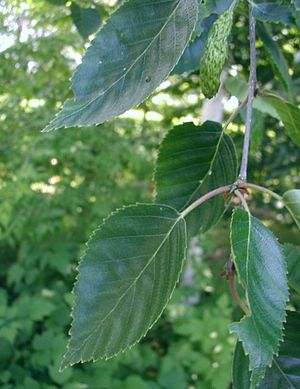
Himalayabirk
Himalaya-Birk (Betula utilis)